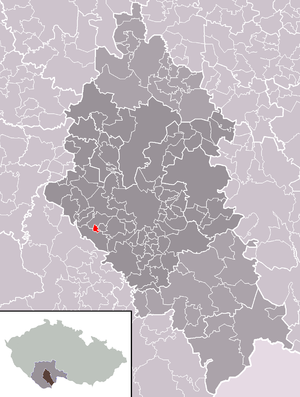
Hradce est une commune du district de České Budějovice, dans la région de Bohême-du-Sud, en République tchèque. Sa population s'élevait à 102 habitants en 2020.